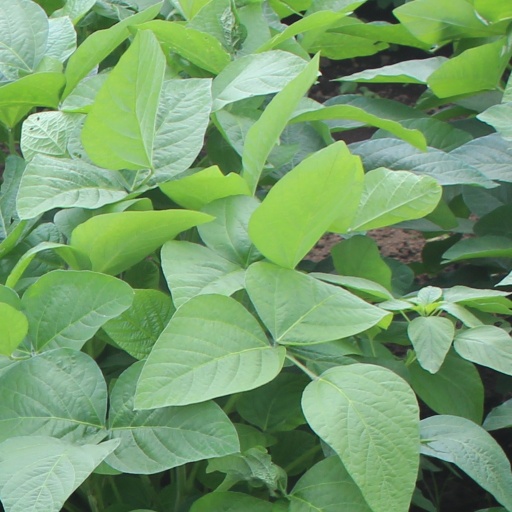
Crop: soybean